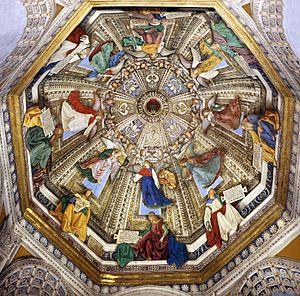
Loreto, francisé en Lorette, est une commune italienne de 12 810 habitants, située dans la province d'Ancône, dans la région Marches, en Italie centrale